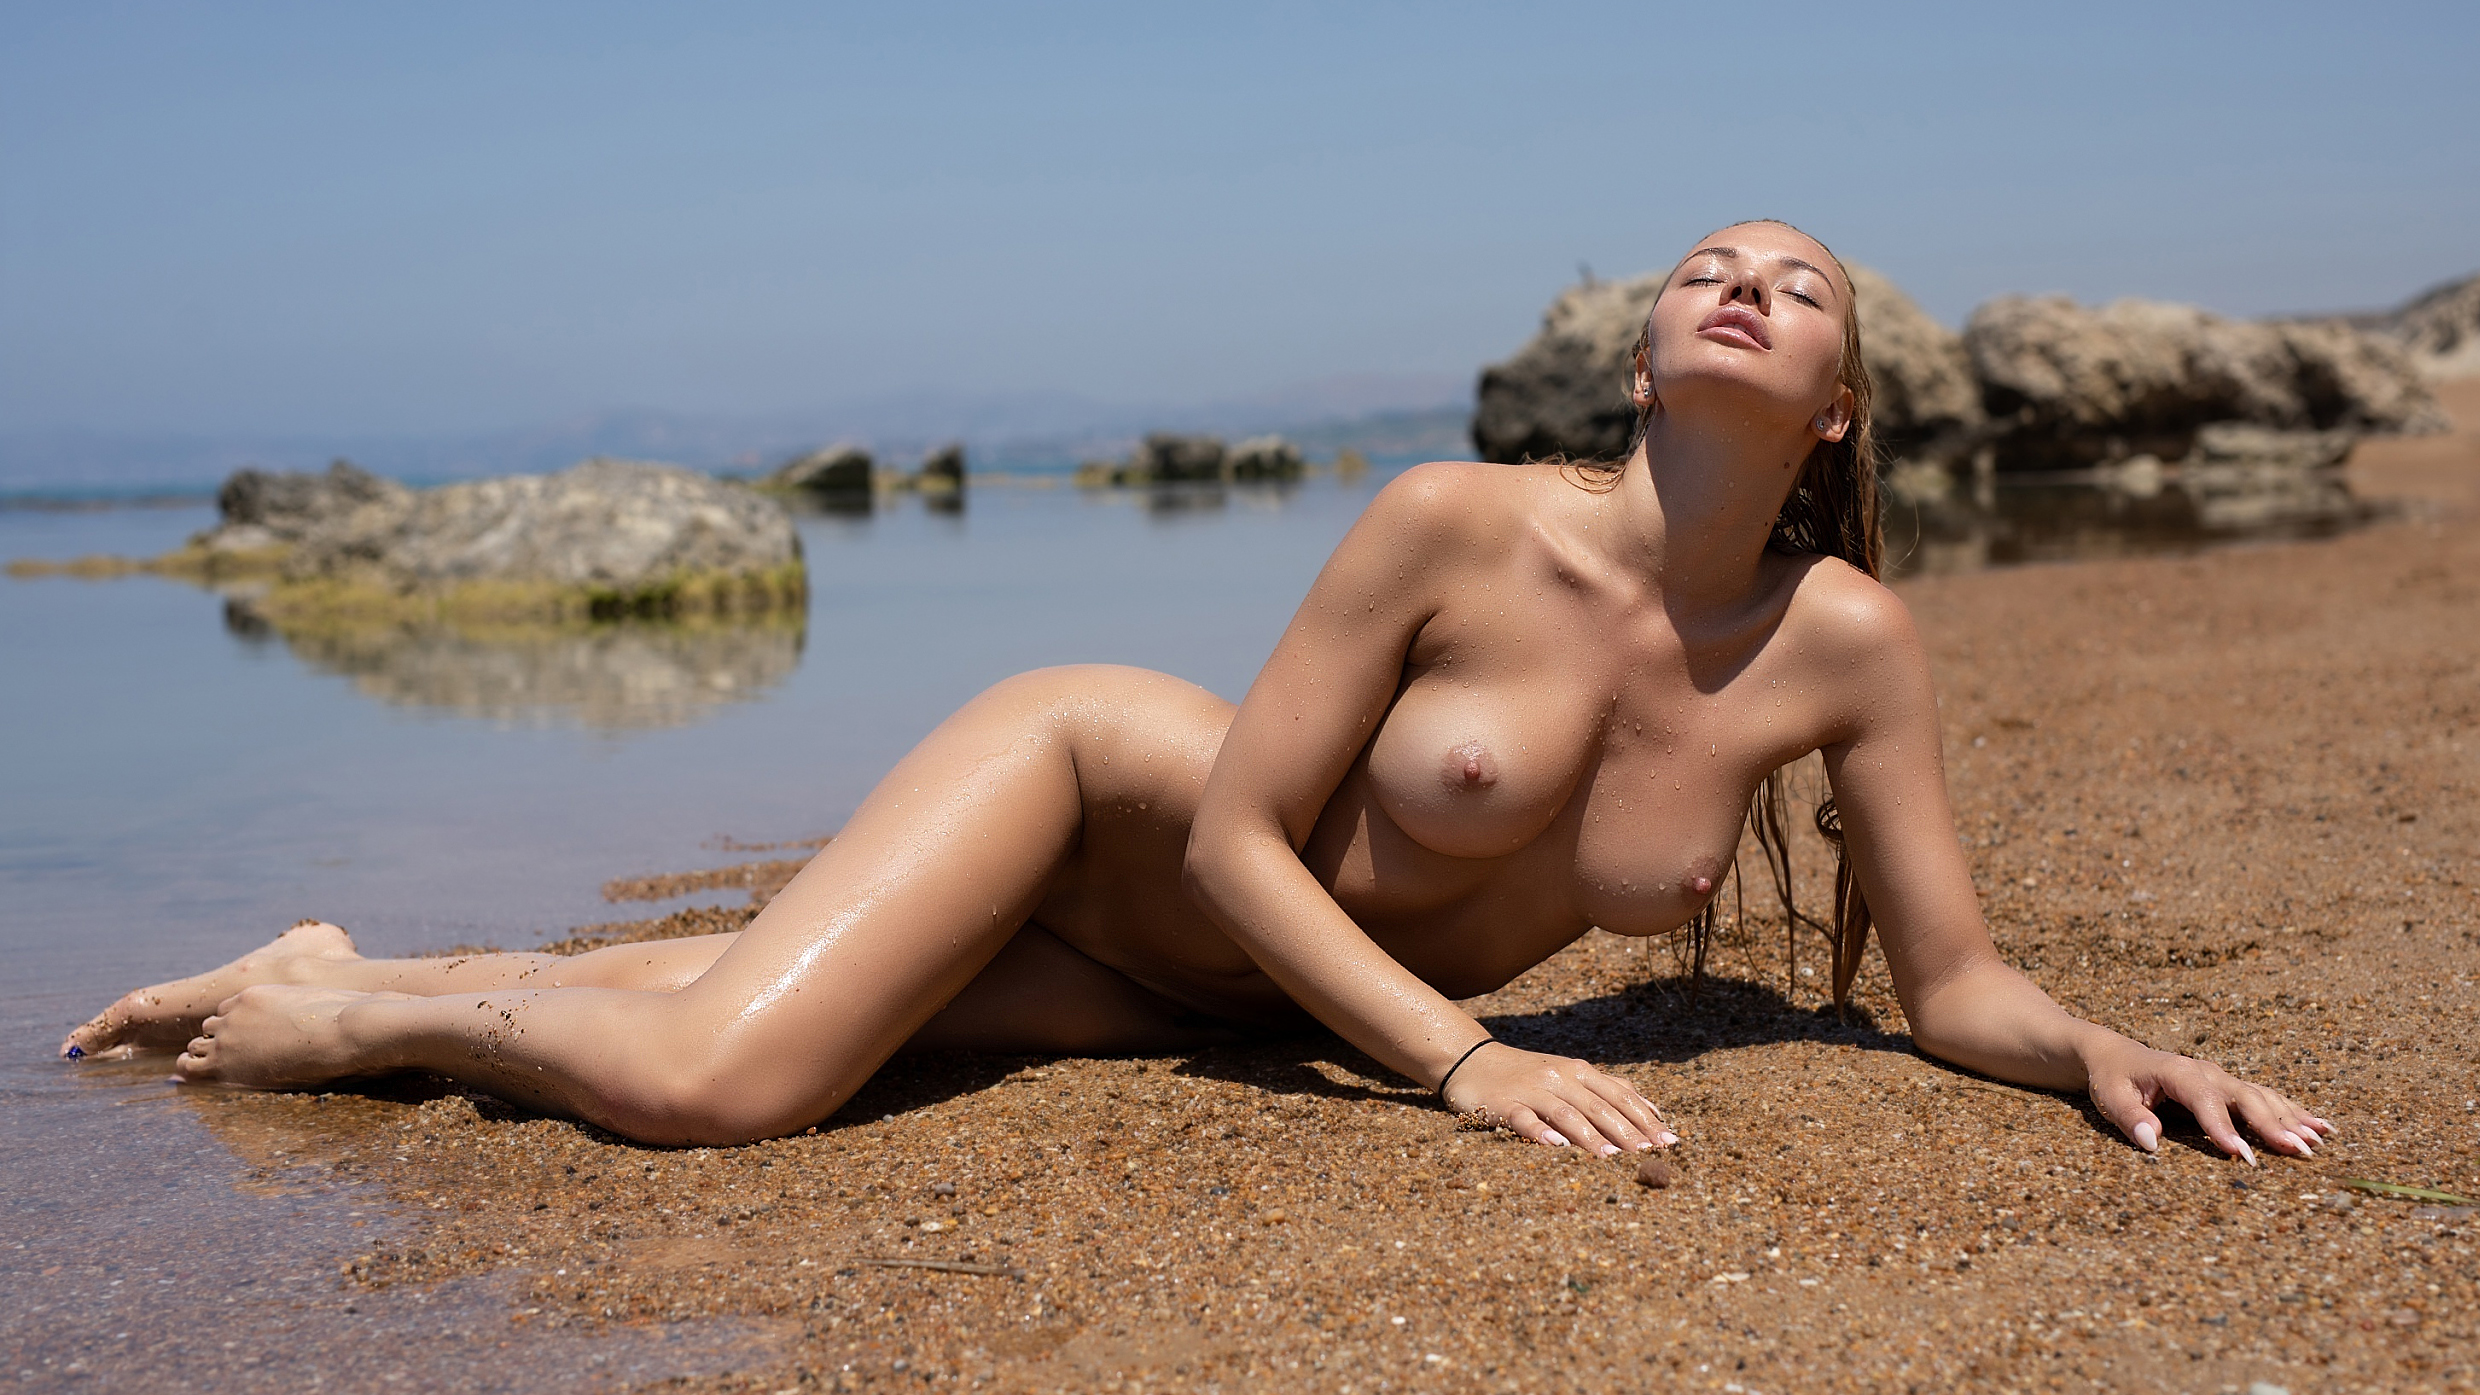
sexy, hair, head, water, sky, leg, People in nature, flash photography, human body, happy, wood, beach, thigh, swimwear, barefoot, knee, lake, fun, foot, human leg, long hair, chest, leisure, blond, brown hair, grass, shore, landscape, art model, horizon, coast, abdomen, rock, ocean, sand, sitting, bikini, sun tanning, Barechested, soil, sea, wave, vacation, photo shoot